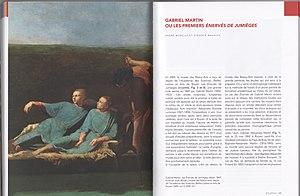
Le Temps des Collections/Réunion des Musées Métropolitains Normandie/VIIe édition/Etude Gabriel Martin
Jules-Léon-Gabriel-Alexandre Martin est un artiste peintre français né le 25 mai 1842 à Rouen et mort dans la même ville le 12 janvier 1922.